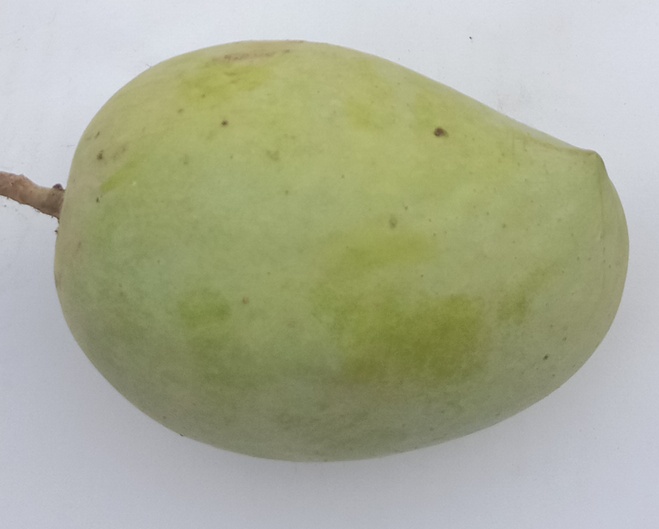
Mango variety: Langra